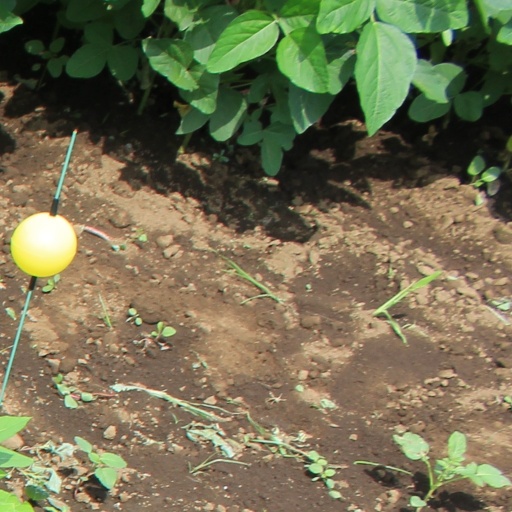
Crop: soybean